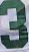
Number: 3